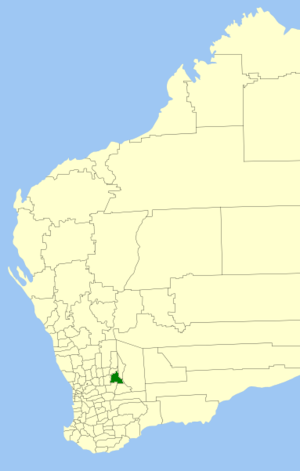
Le Comté de Merredin est une zone d'administration locale au sud-est de l'Australie-Occidentale en Australie. Le comté est situé à environ 250 kilomètres à l'est de Perth, la capitale de l'État.